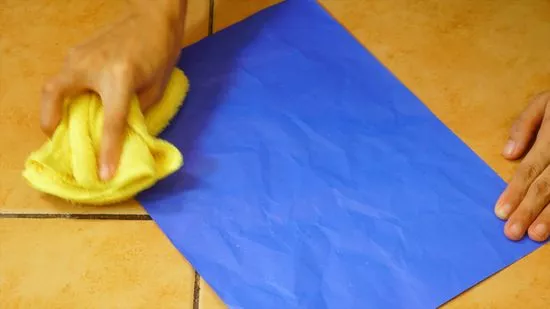
Label: paper